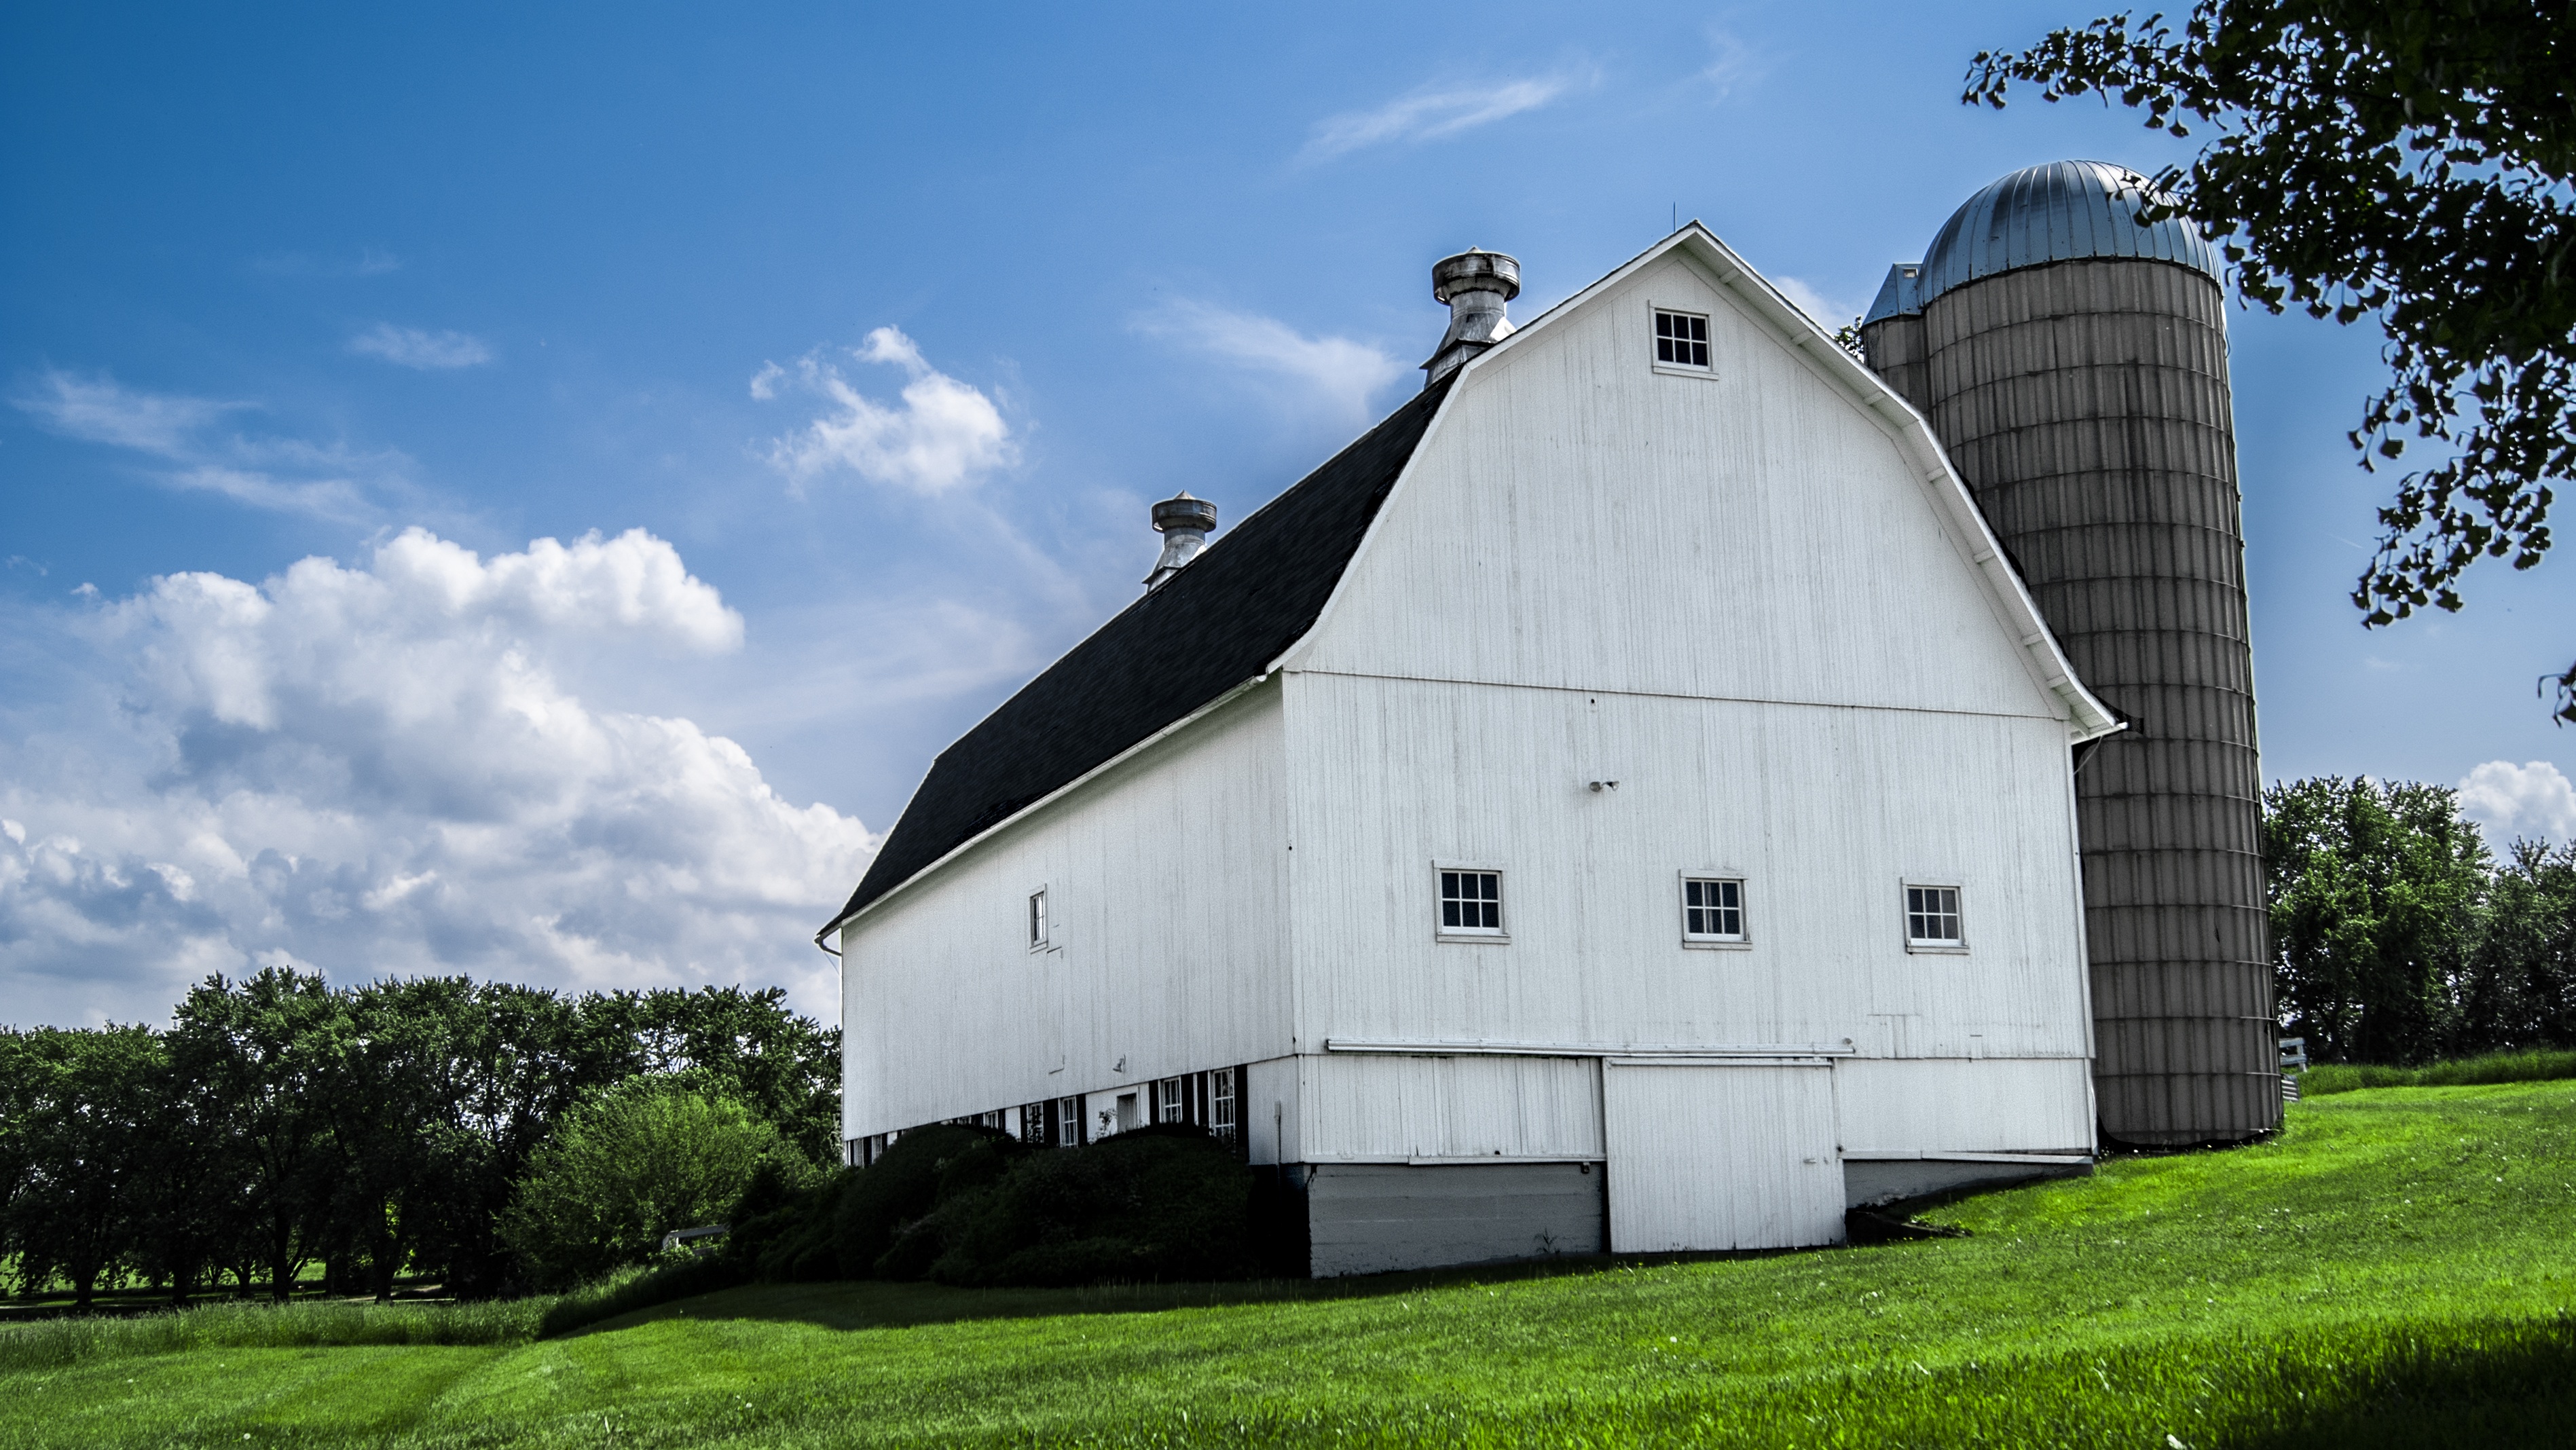
nature, grass, sky, field, farm, countryside, house, building, barn, country, rural, food, farming, blue, chapel, agriculture, farmland, rural area